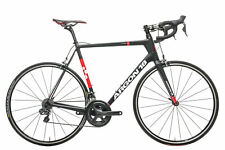
Vehicle type: Bikes